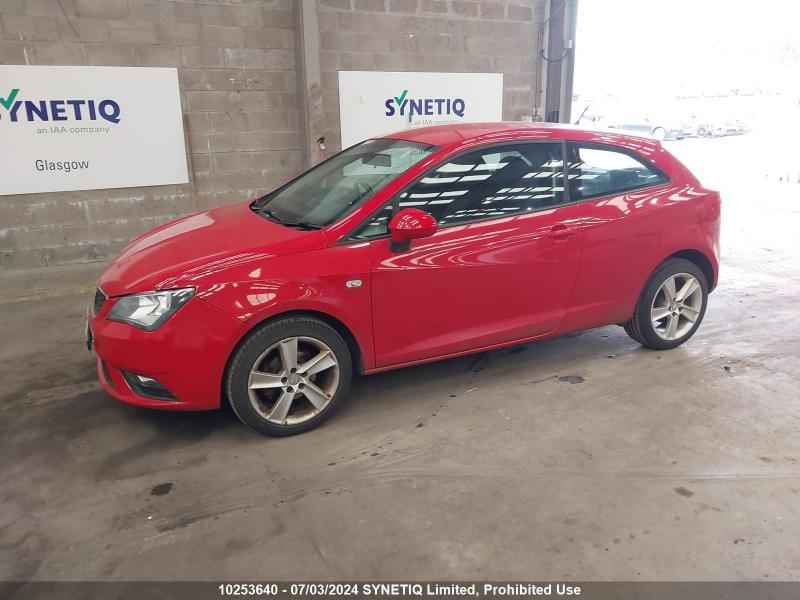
Aucun dommage détecté.
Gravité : aucun